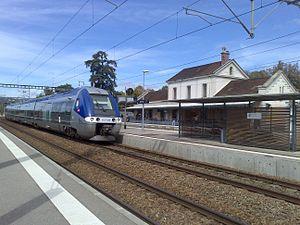
Voies de la fr:gare de Moirans avec une rame B 82500 arrêtée
Moirans est une commune française située dans le département de l'Isère, en région Auvergne-Rhône-Alpes.